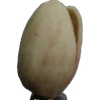
Label: pistachio